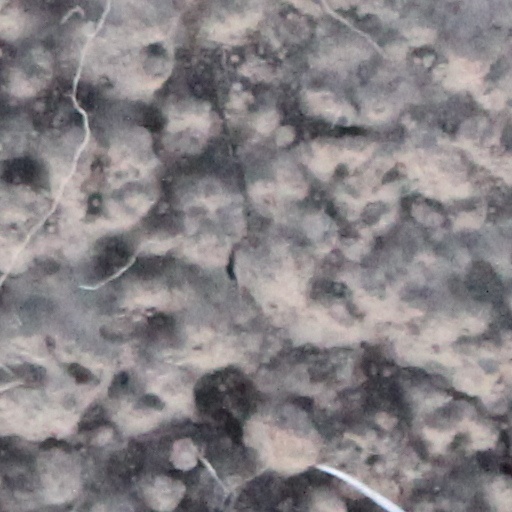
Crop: wheat